Iran Electronics Industries

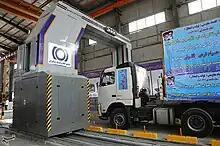
Vehicle and cargo container inspections systems

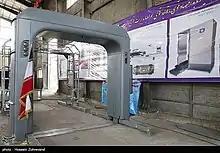
Vehicle and cargo container inspections systems

IEI was established as a government company in 1972 in order to develop military materials for the Iranian Military. IEI has developed a high potential in research and development (R&D) which is the technological backbone of the company. IEI is an amalgamation of different manufacturing plants and companies in different parts of the country. During the reign of Shah Mohammed Reza Pahlavi, the company used the missile facility at Shiraz.